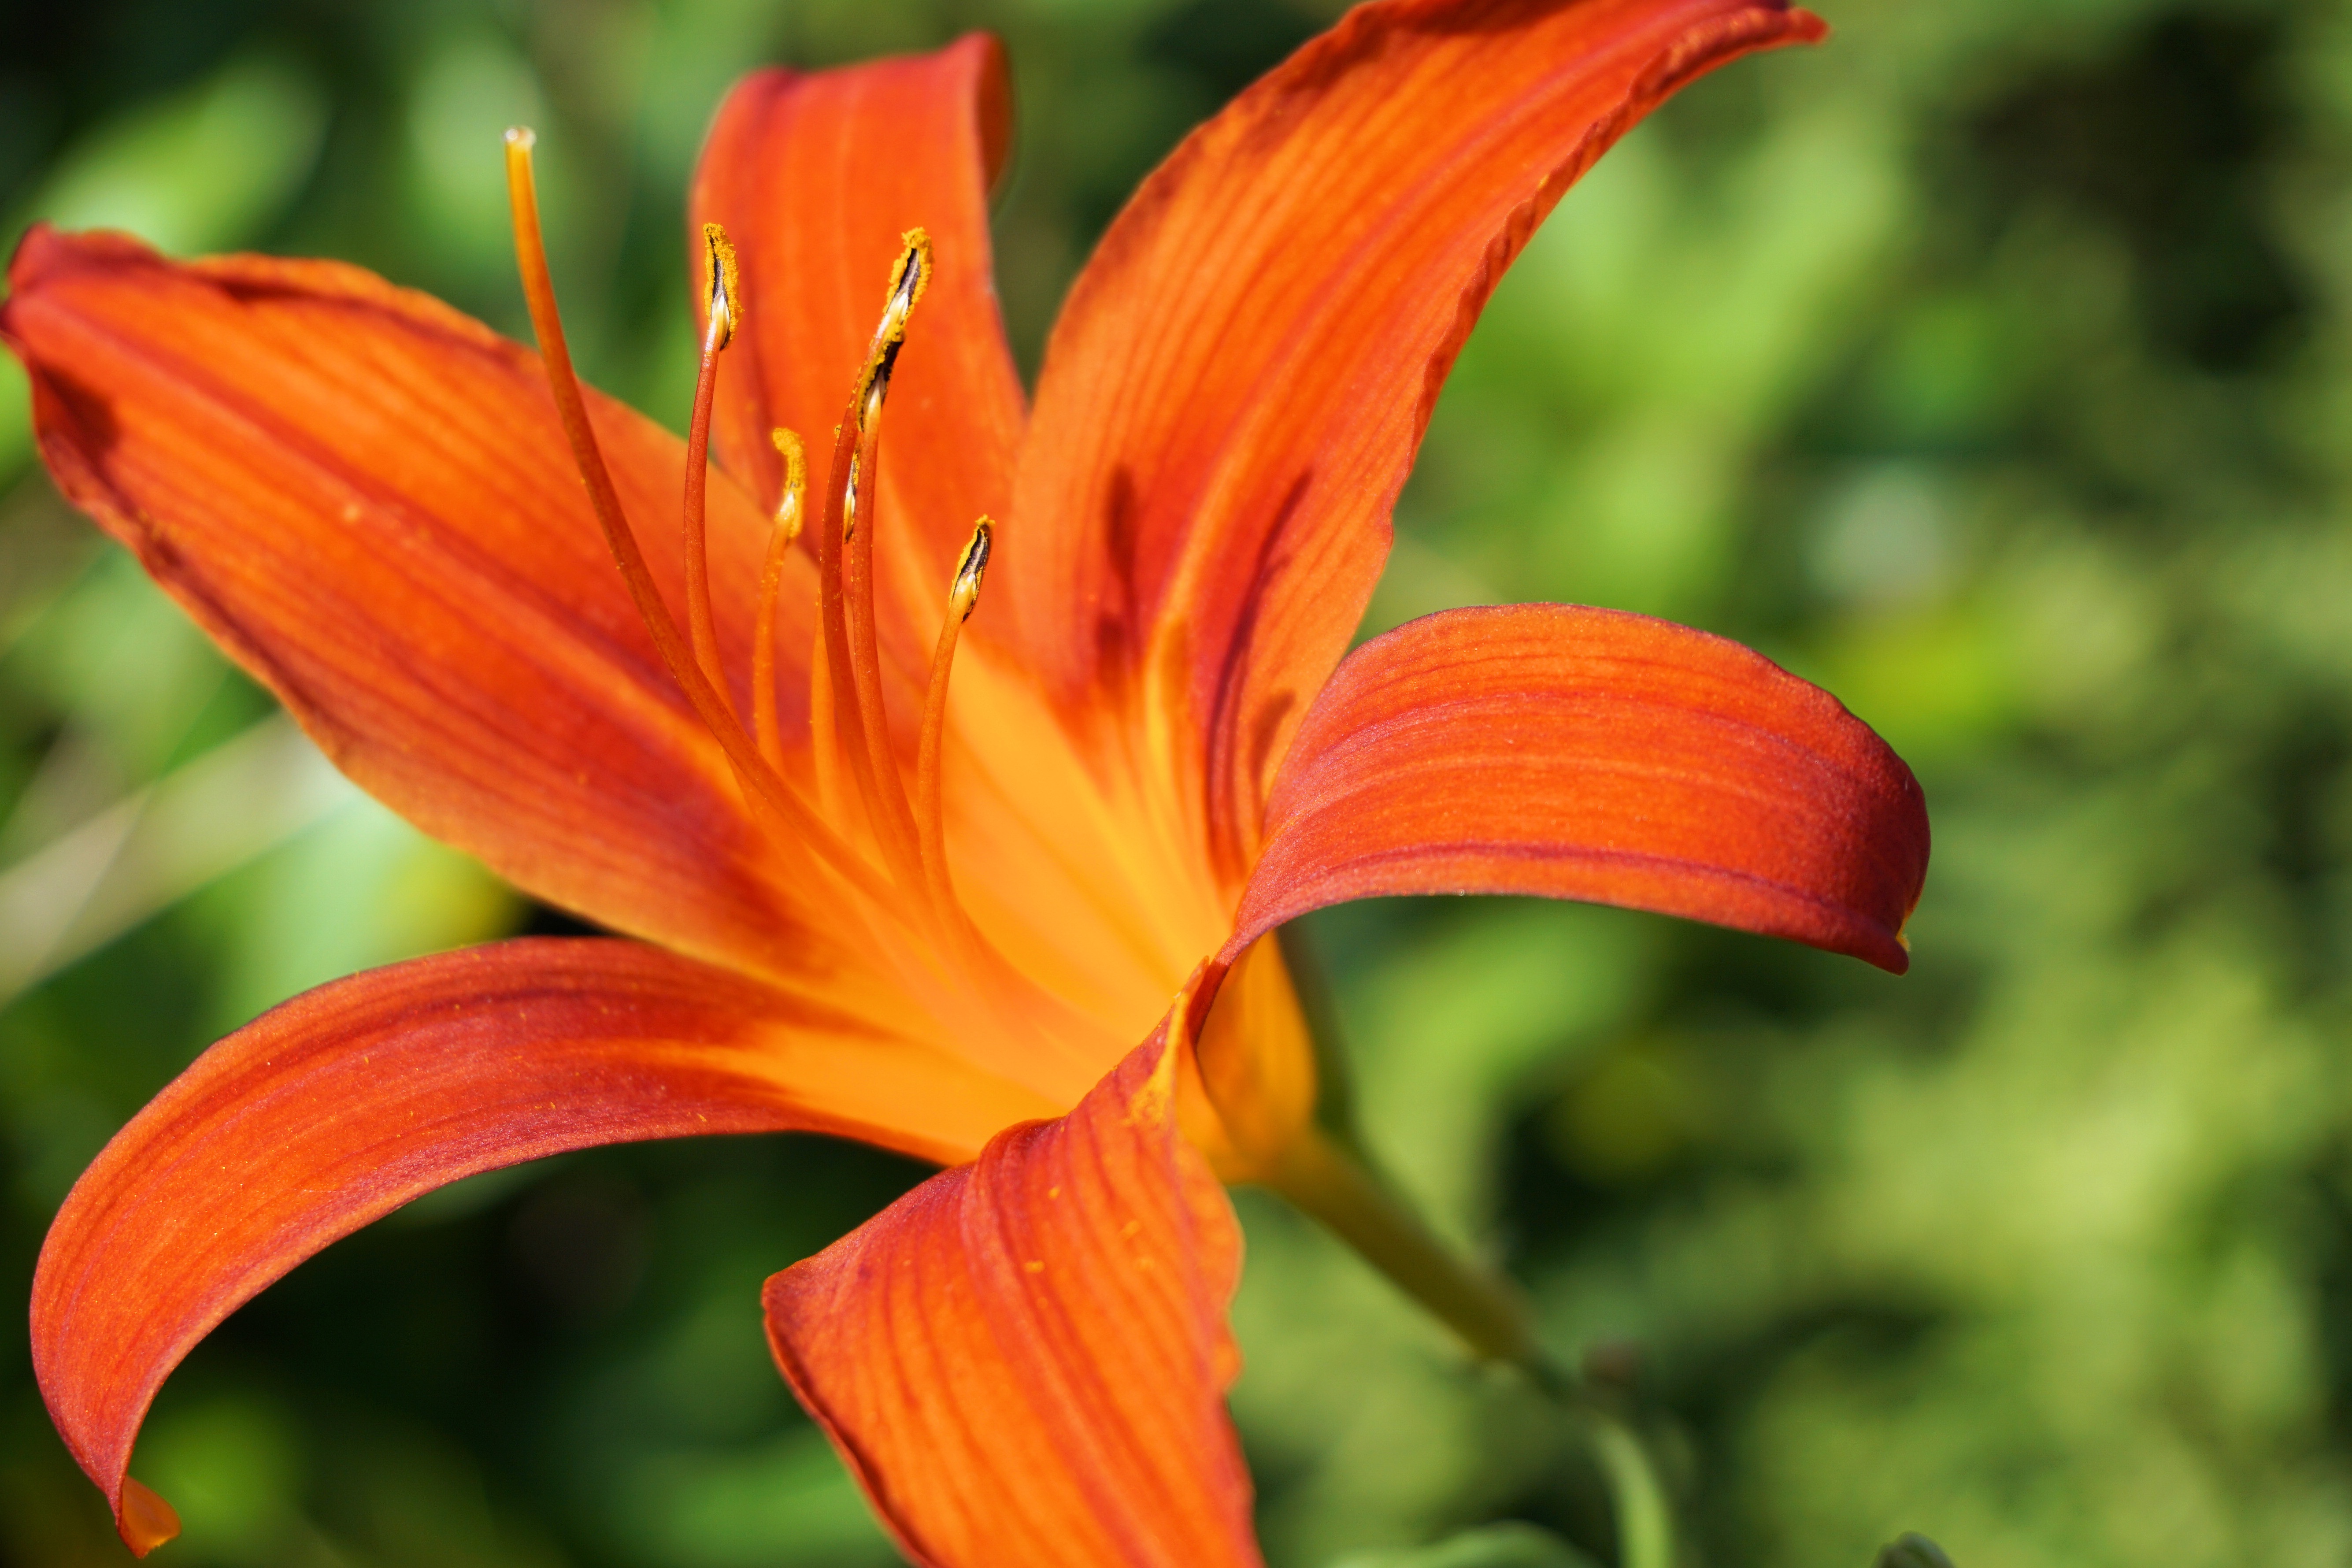
nature, blossom, plant, flower, petal, bloom, summer, botany, yellow, flora, close up, lilies, lily, early, daylily, macro photography, ornamental plant, flowering plant, ornamental flower, schnittblume, summer flower, lily family, onion flower, orange lily, plant stem, land plant